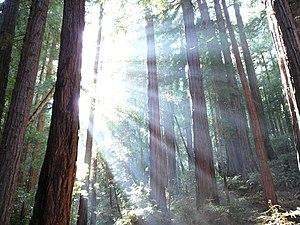
Le comté de Marin est un comté de l'État de Californie aux États-Unis. Au recensement de 2000, il comptait 247 289 habitants. Son chef-lieu est San Rafael.
Il y a plus de 2 800 propriétés et districts sur le Registre national des lieux historiques dans les 58 comtés de Californie, dont 145 désignés comme des National Historic Landmarks.
Le Séquoia à feuilles d'if, Séquoia toujours vert ou Séquoia sempervirent est une espèce de conifères de la famille des Taxodiaceae ou des Cupressaceae. Il est l'unique représentant actuel du genre Sequoia. Originaire de la côte Pacifique des États-Unis, il comprend les arbres les plus hauts du monde.
L'Aventure des Ewoks ou L'Aventure des Ewoks : la caravane du courage est un téléfilm américain réalisé par John Korty, basé sur une histoire de George Lucas et scénarisé par Bob Carrau.